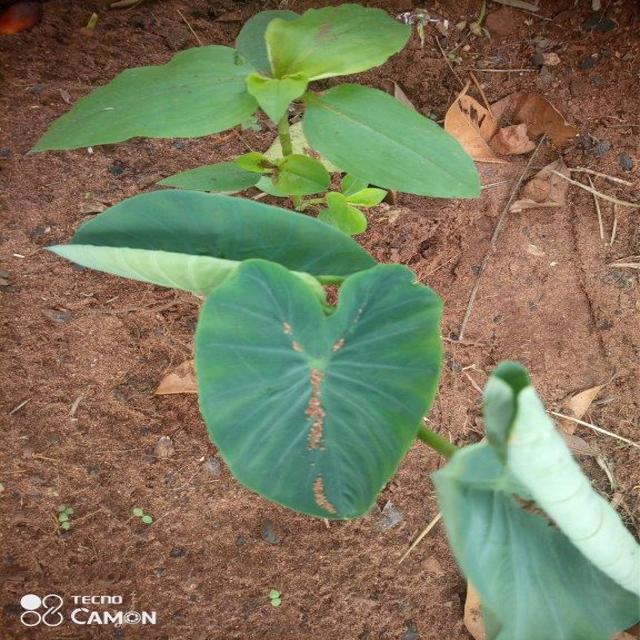
Label: Healthy